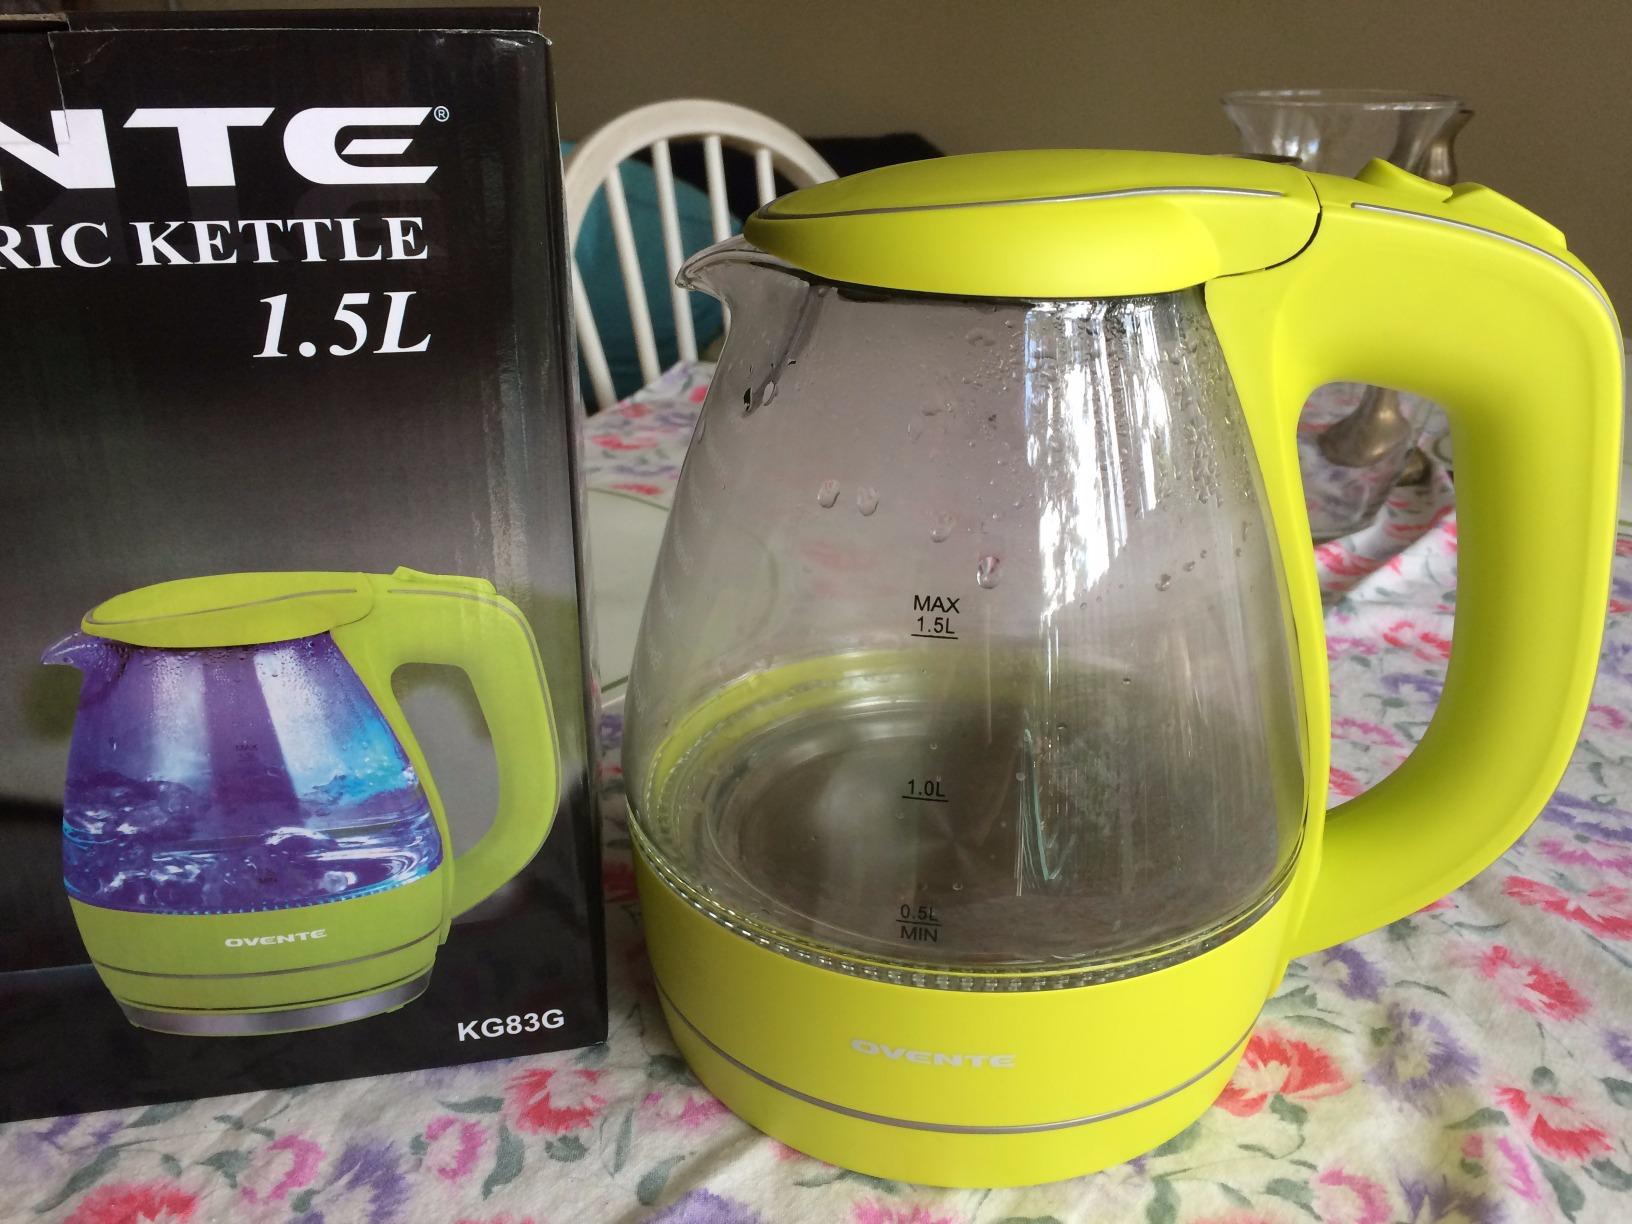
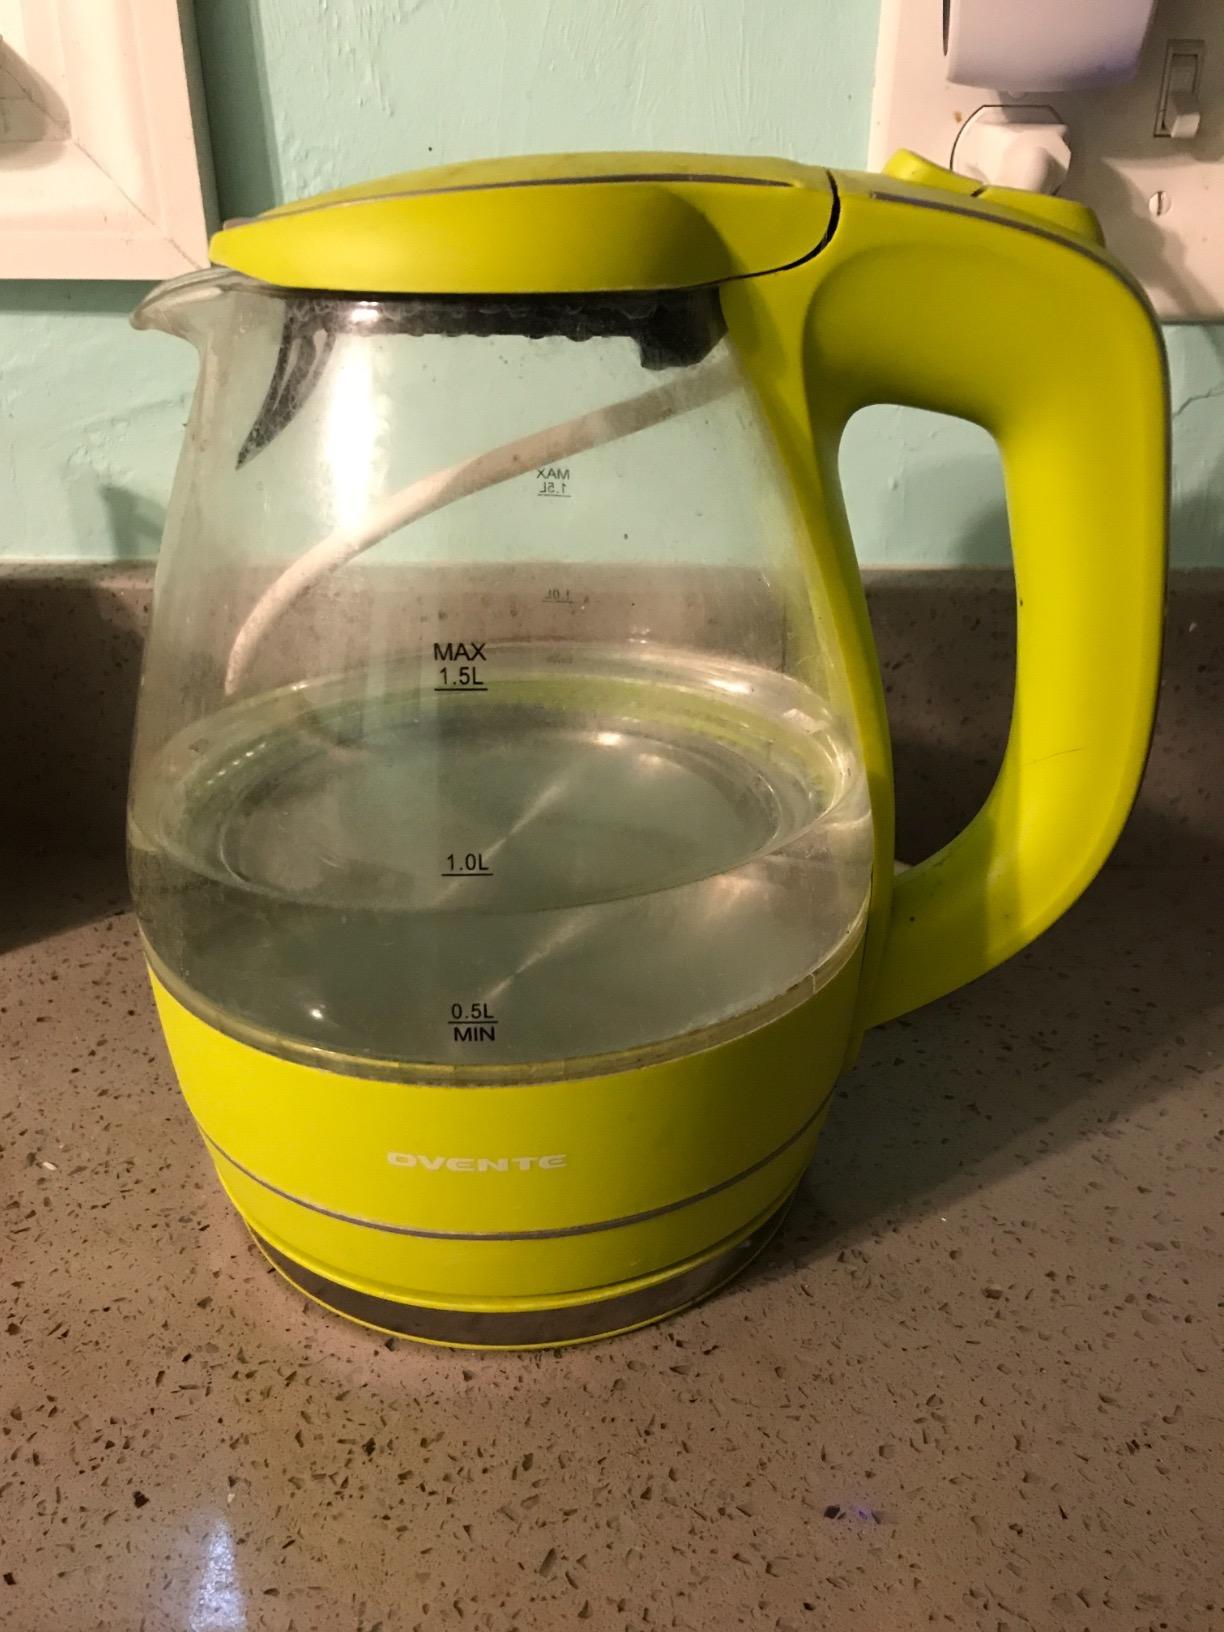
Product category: items_kettle
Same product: yes